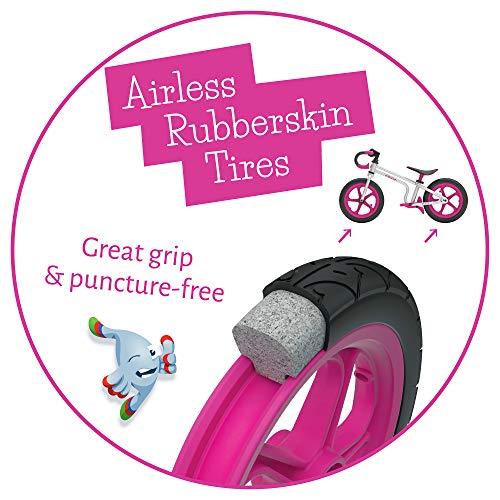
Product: Chillafish Fixie Fixed-Gear Styled Balance Bike with Integrated Footrest, Footbrake & Airless Rubberskin Tires, Pink
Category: Toys & Games | Tricycles, Scooters & Wagons | Ride-On Toys & Accessories
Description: Great Condition.
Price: $55.49
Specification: ProductDimensions:31x11x19inches|ItemWeight:2.2pounds|ShippingWeight:12.1pounds(Viewshippingratesandpolicies)|ASIN:B07DNZ5FVQ|Itemmodelnumber:CPFX01PIN|Manufacturerrecommendedage:24months-5years